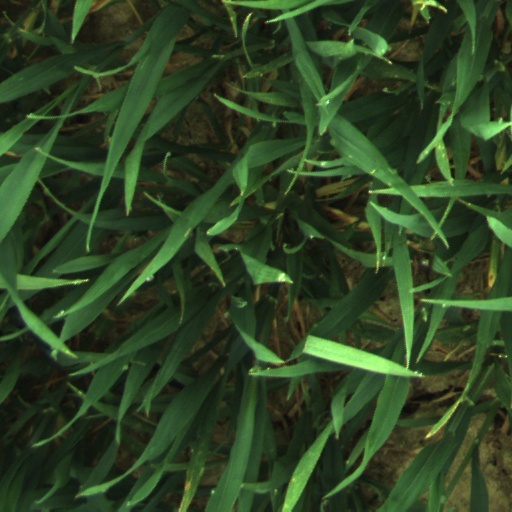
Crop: wheat